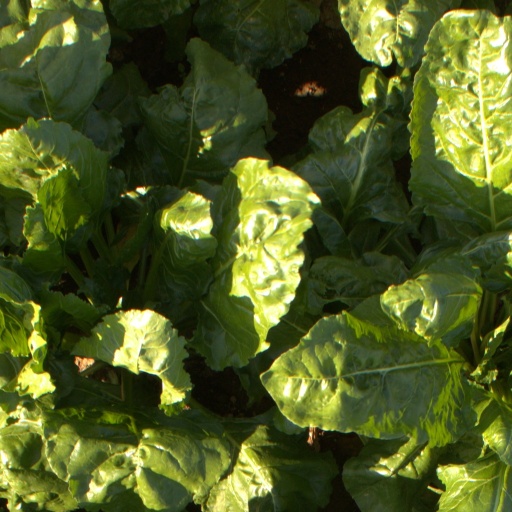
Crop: sugar beet